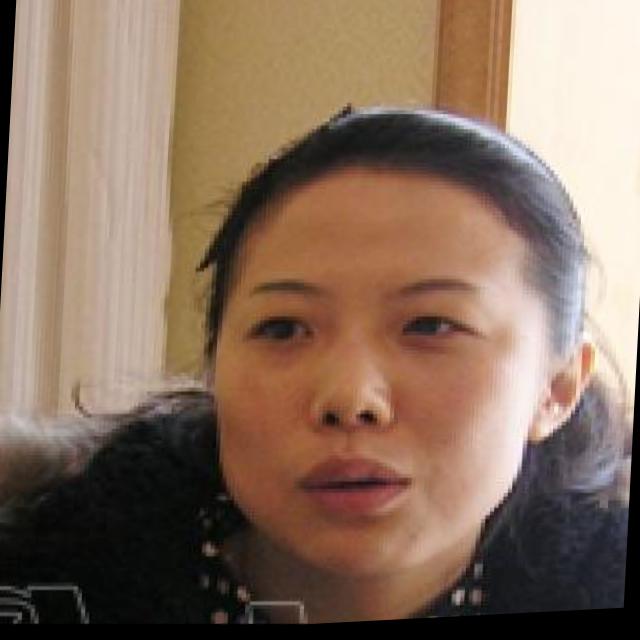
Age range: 21-44